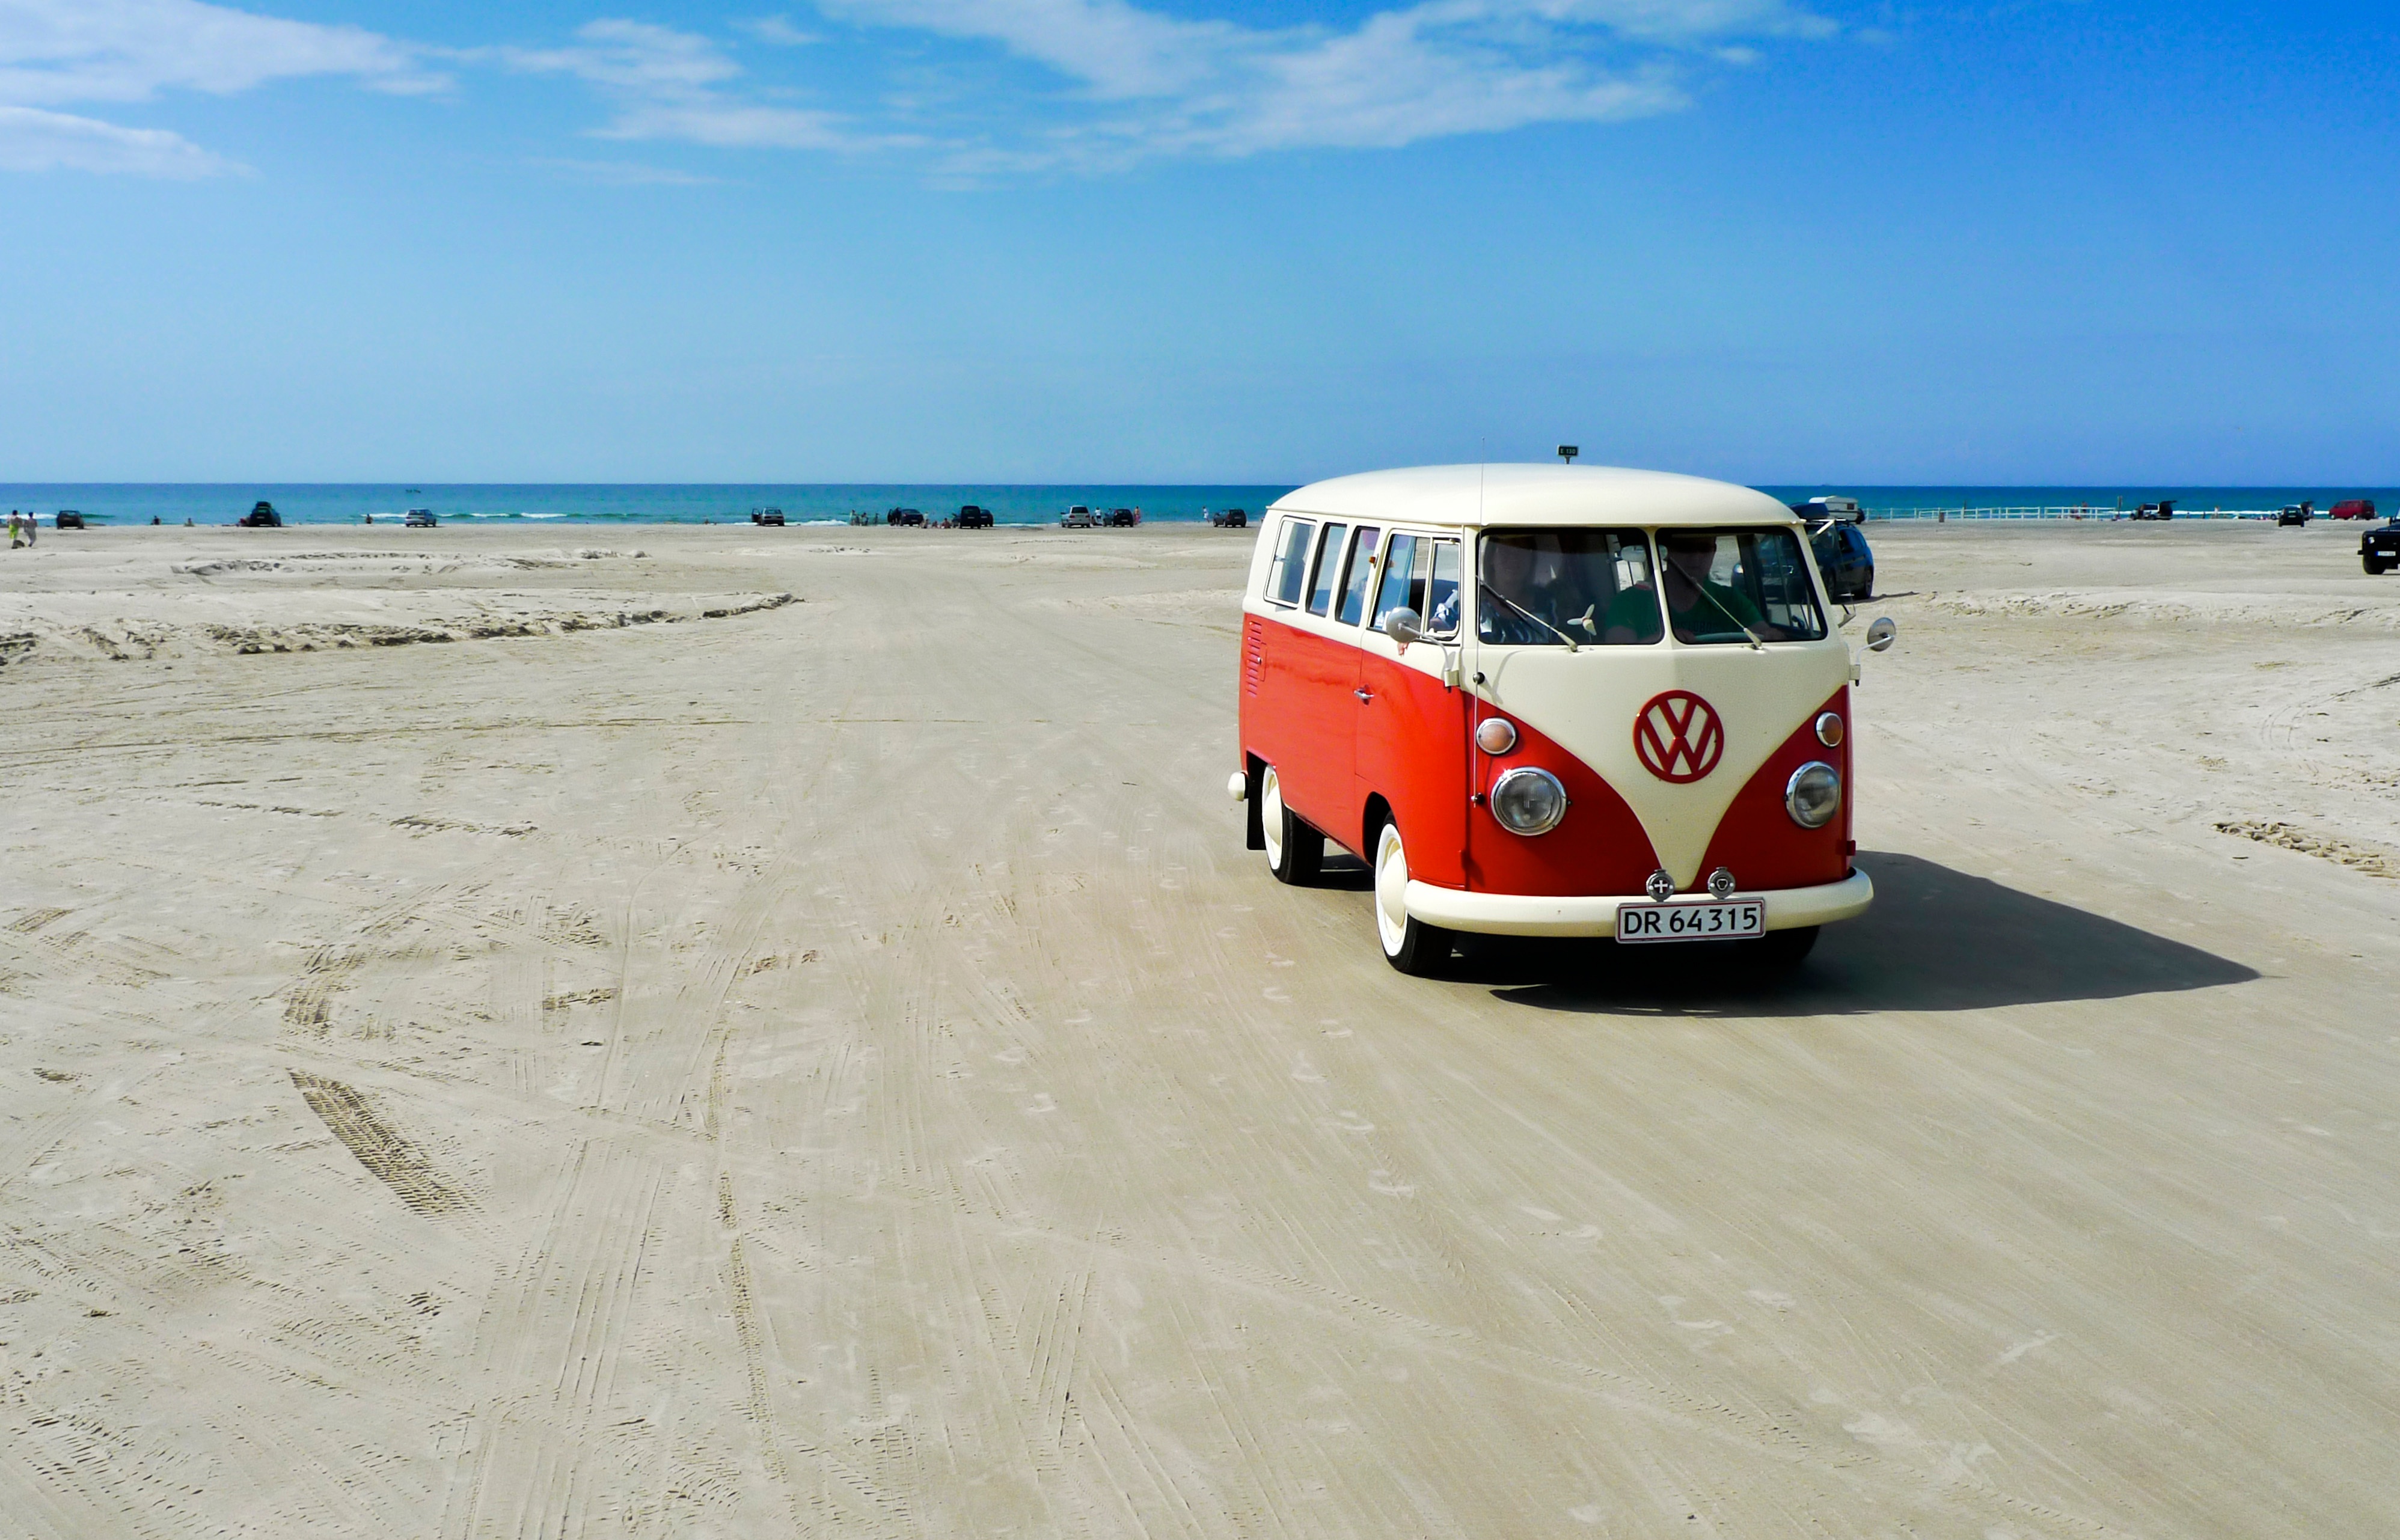
beach, sea, sand, vehicle